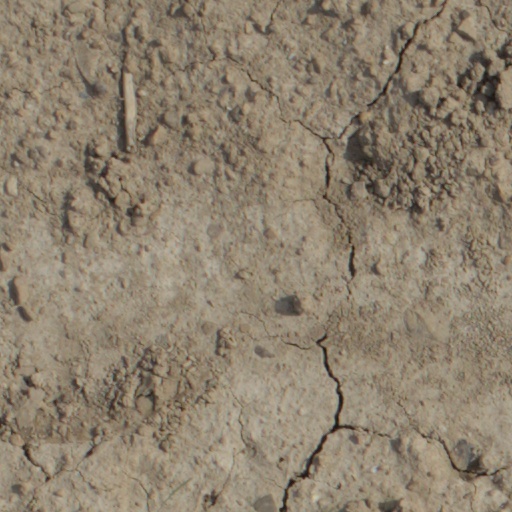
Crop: wheat